British European Airways

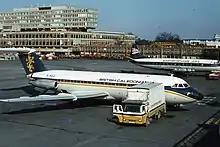
Vickers Viscount in the "Speedjack" livery of BEA Scottish Airways (background). The aircraft is seen at London Gatwick sharing the ramp with a British Caledonian BAC One-Eleven (foreground) on 12 March 1972

BEA ceased operations on 1 April 1974 when it merged with BOAC to form British Airways. A BEA Trident operated the airline's final flight from Dublin to Heathrow on 31 March 1974. Following the late-night arrival at Heathrow at 23:30 hrs of flight BE 943 ("Bealine 943"), BEA passed into history as of 00:00 hrs the following day.